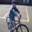
Label: bicycle